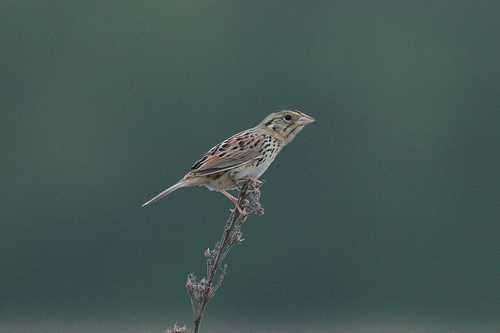
a small common sparrow with white belly and orange and black spots on the wings and side.
this is a small grey bird what black spots and a large beak.
this bird has a short light brown bill, a white breast, and a white eyering.
a small bird with long tail for its stature, and black markings on its body.
this bird has a black and white spotted breast and secondaries and a brown and black striped throat.
a small bird with a small bill, and black eyes
this bird has wings that are brown and has a white belly
this bird has wings that are brown and has a white belly
this bird has wings that are brown and has a white bellya small white bird with some brown spots and a thin short tail.
Species: Henslow Sparrow